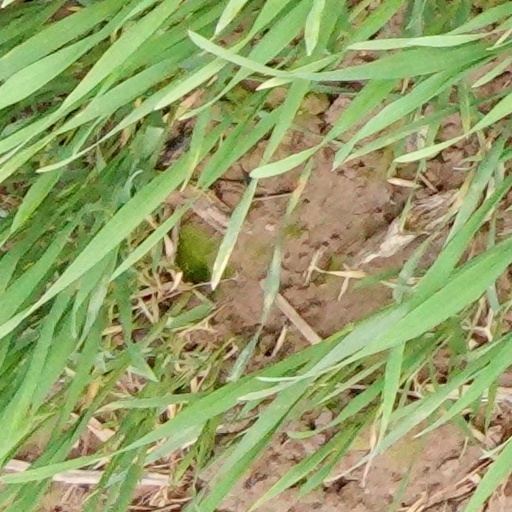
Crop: wheat